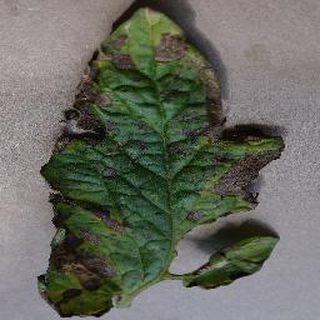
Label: tomato_early_blight